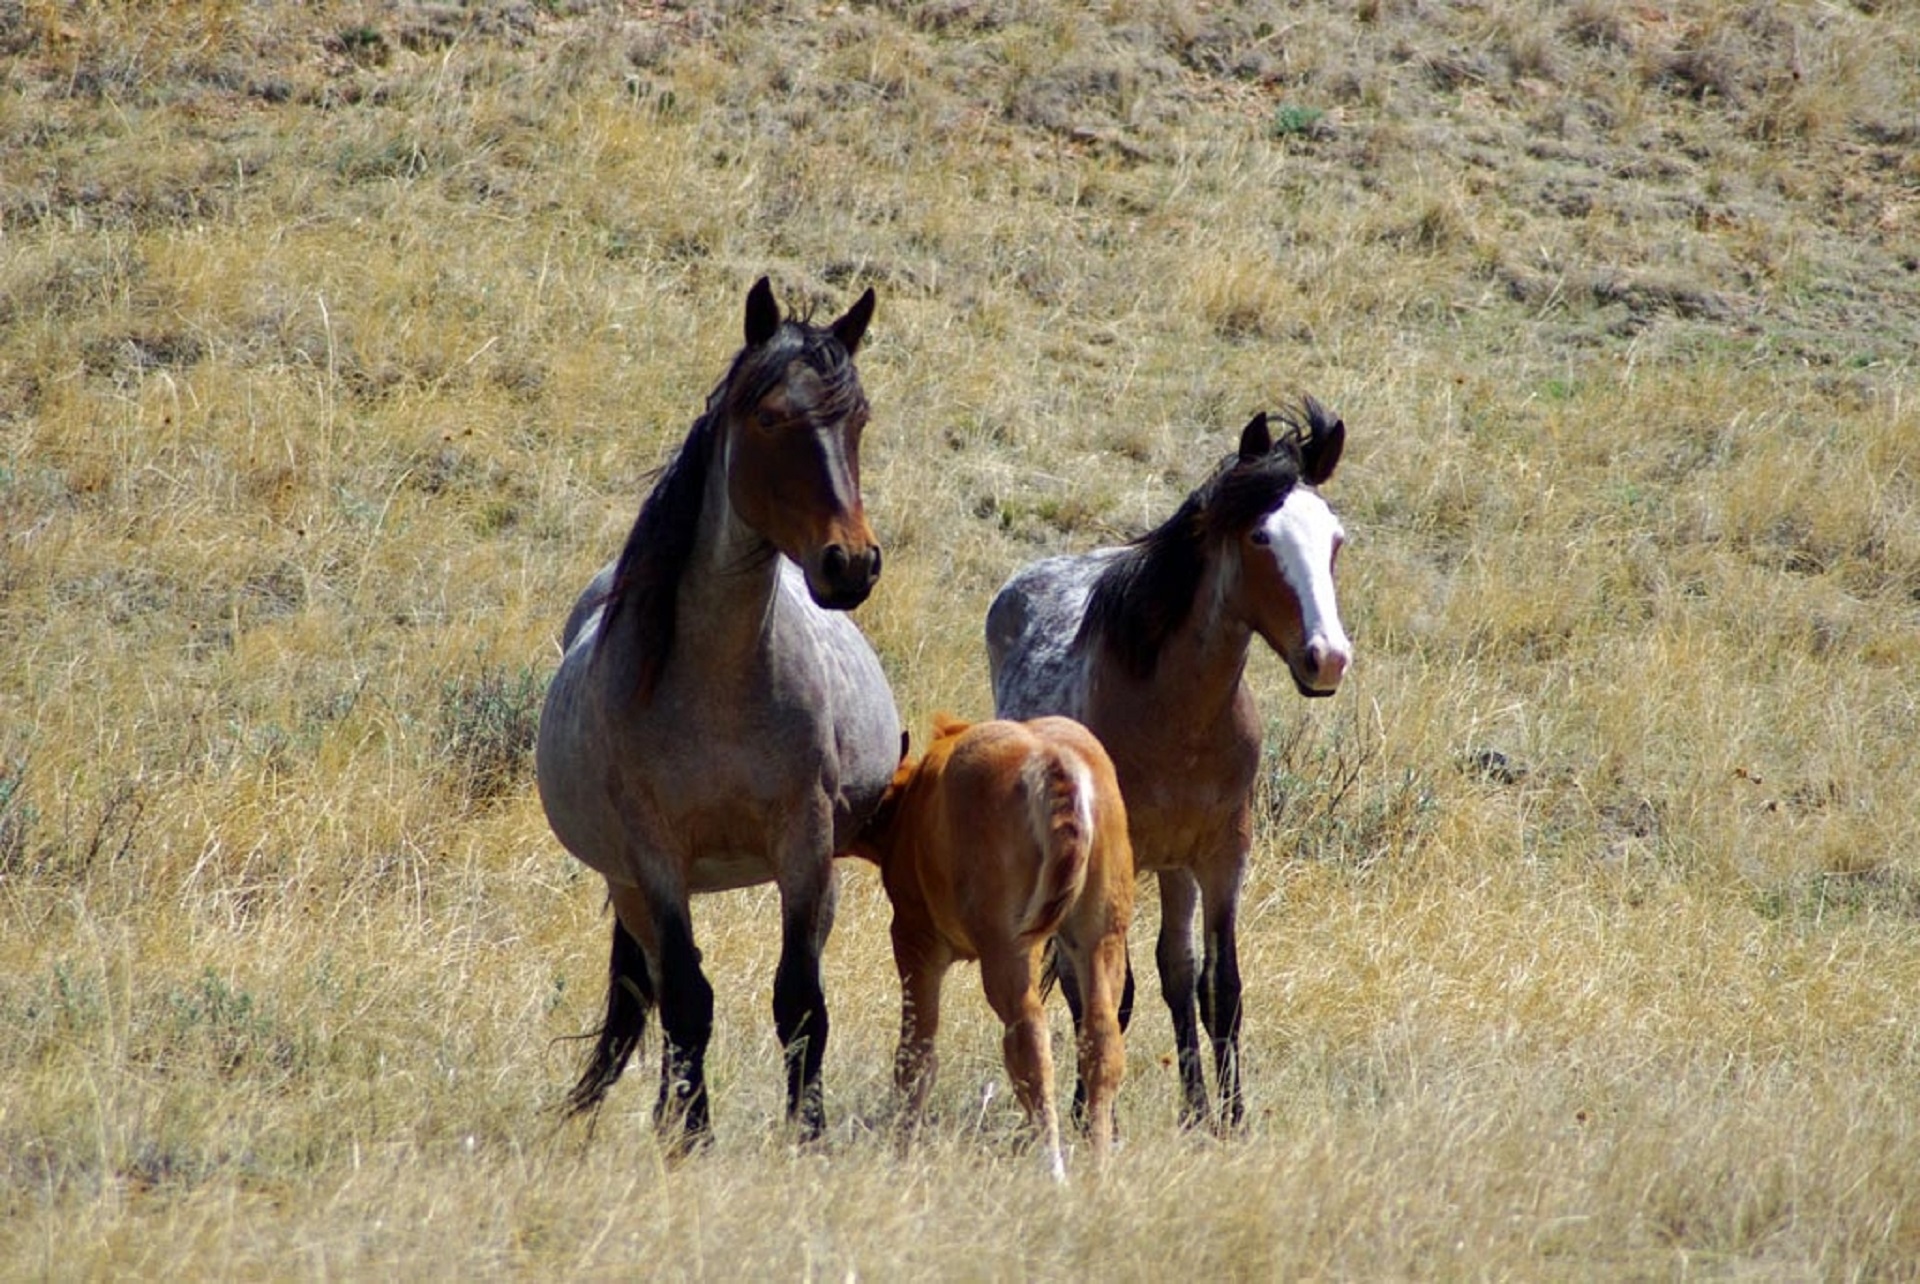
landscape, walking, meadow, prairie, panorama, range, wildlife, wild, herd, pasture, grazing, horse, mammal, stallion, mane, fauna, grassland, animals, vertebrate, mare, foal, colt, steppe, pack animal, feral horses, horse like mammal, mustang horse